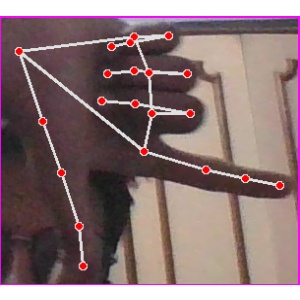
अक्षर: ख